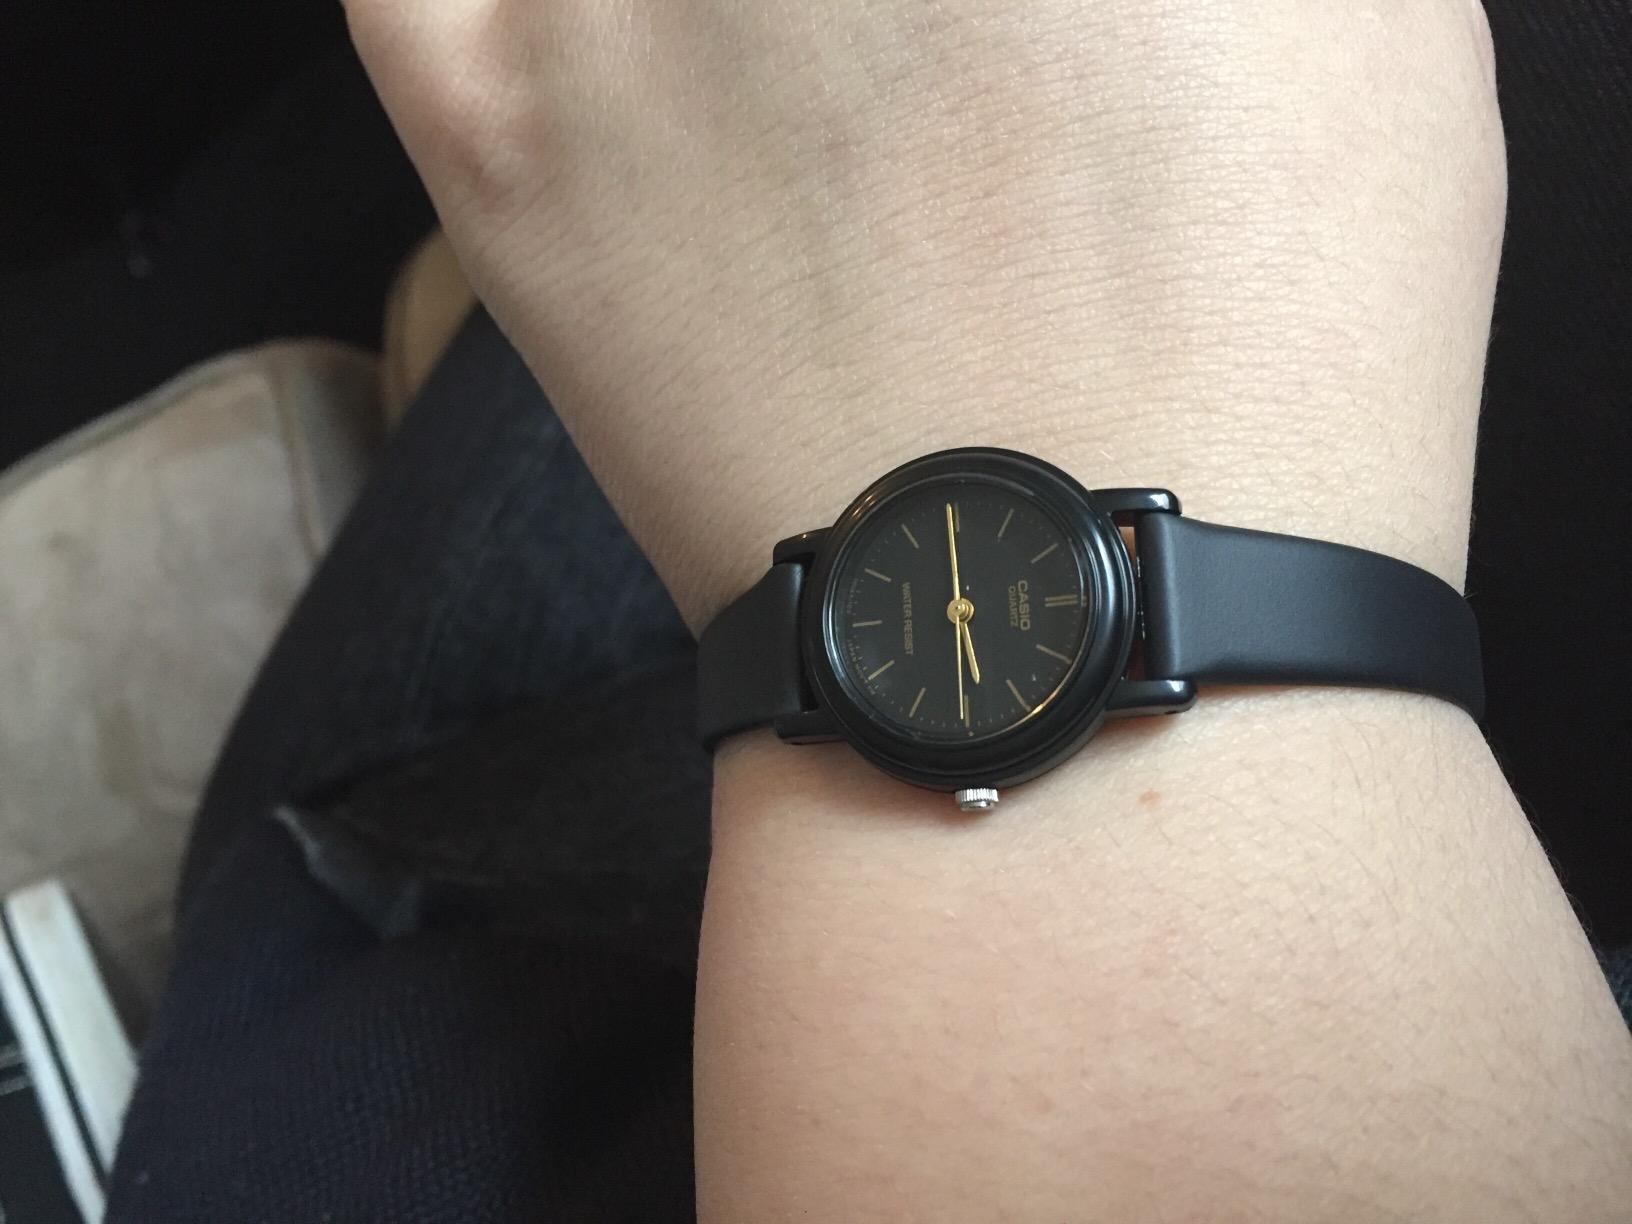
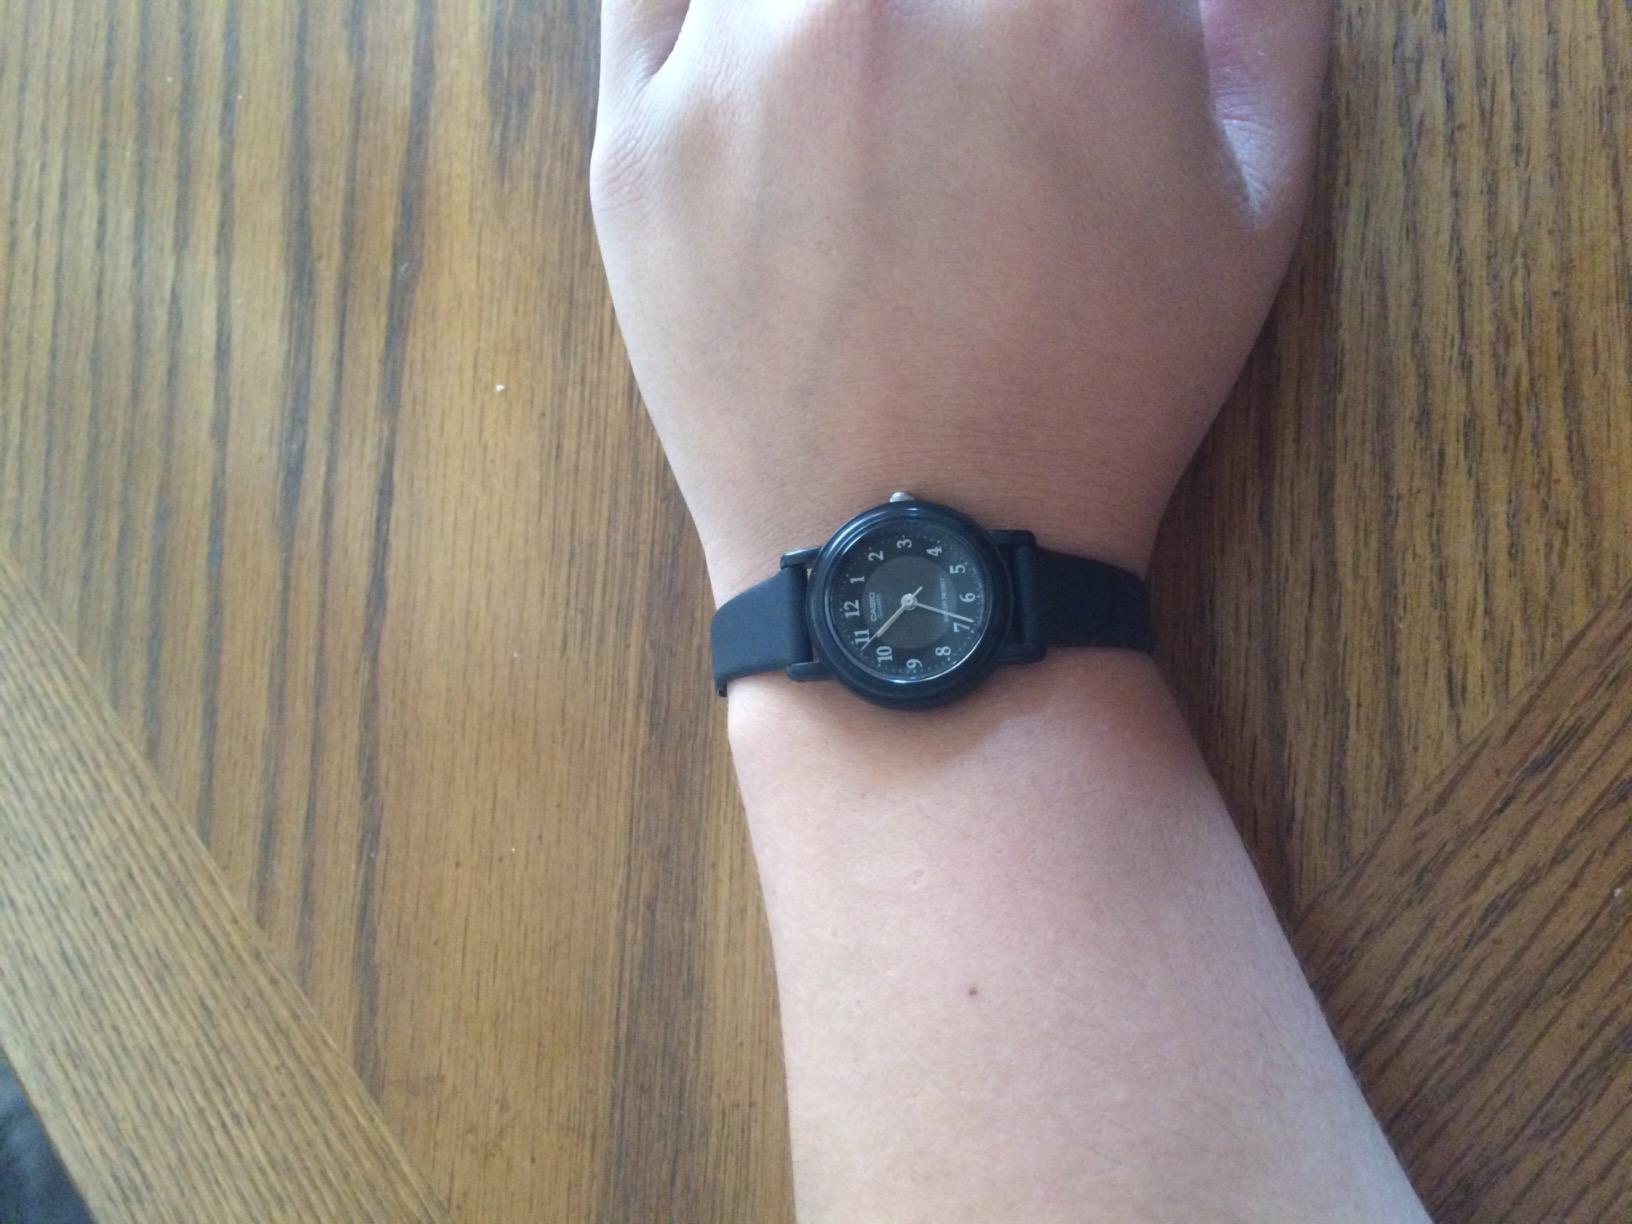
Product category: accessories_watch
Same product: no